Jerome Turner

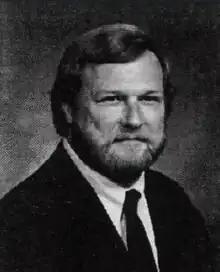

Jerome Turner (February 18, 1942 – February 12, 2000) was a United States district judge of the United States District Court for the Western District of Tennessee.